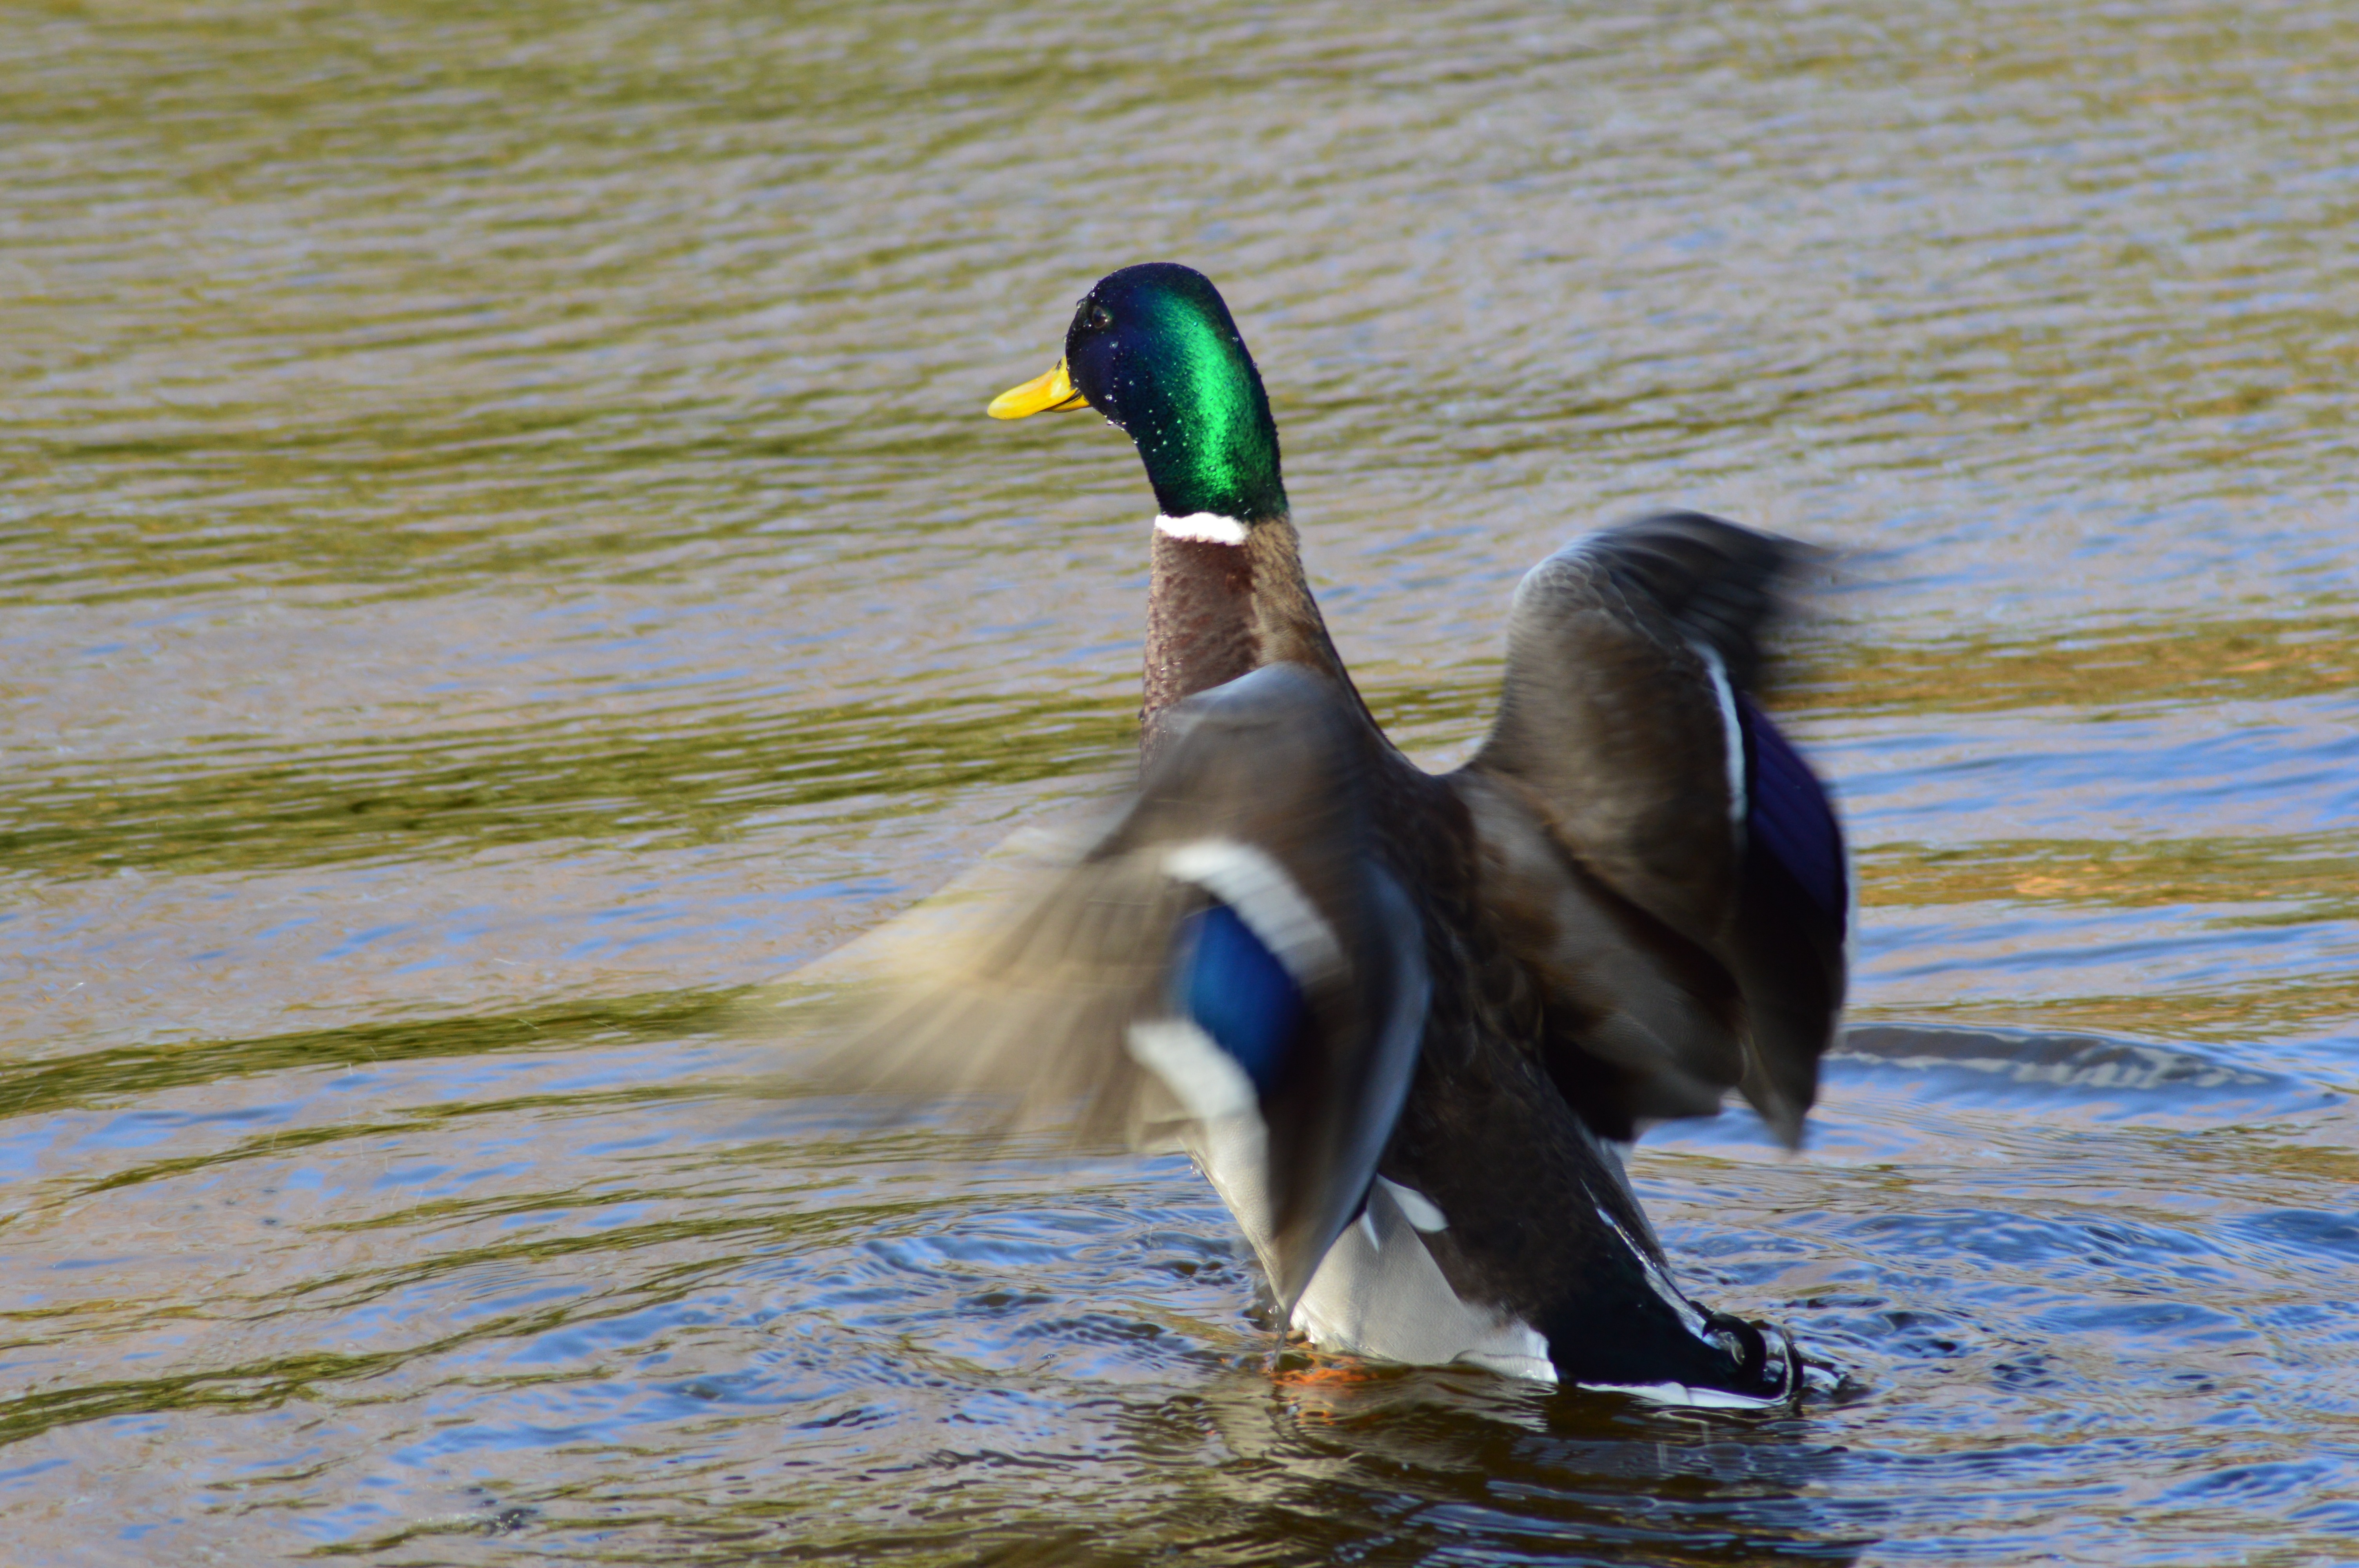
water, bird, wing, wildlife, beak, fauna, duck, vertebrate, waterfowl, water bird, mallard, canard, wild ducks, ducks geese and swans, seaduck